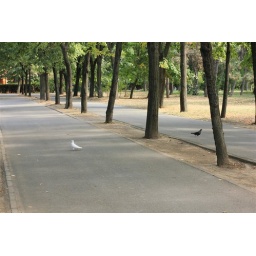
A white pigeon walks left, while a black pigeon walks right, a Saturday afternoon in Tineretului Park